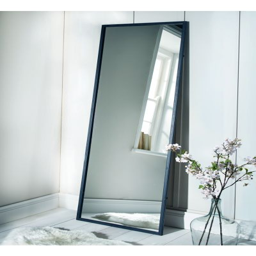
little rug in front of the mirror